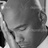
Emotion: neutral